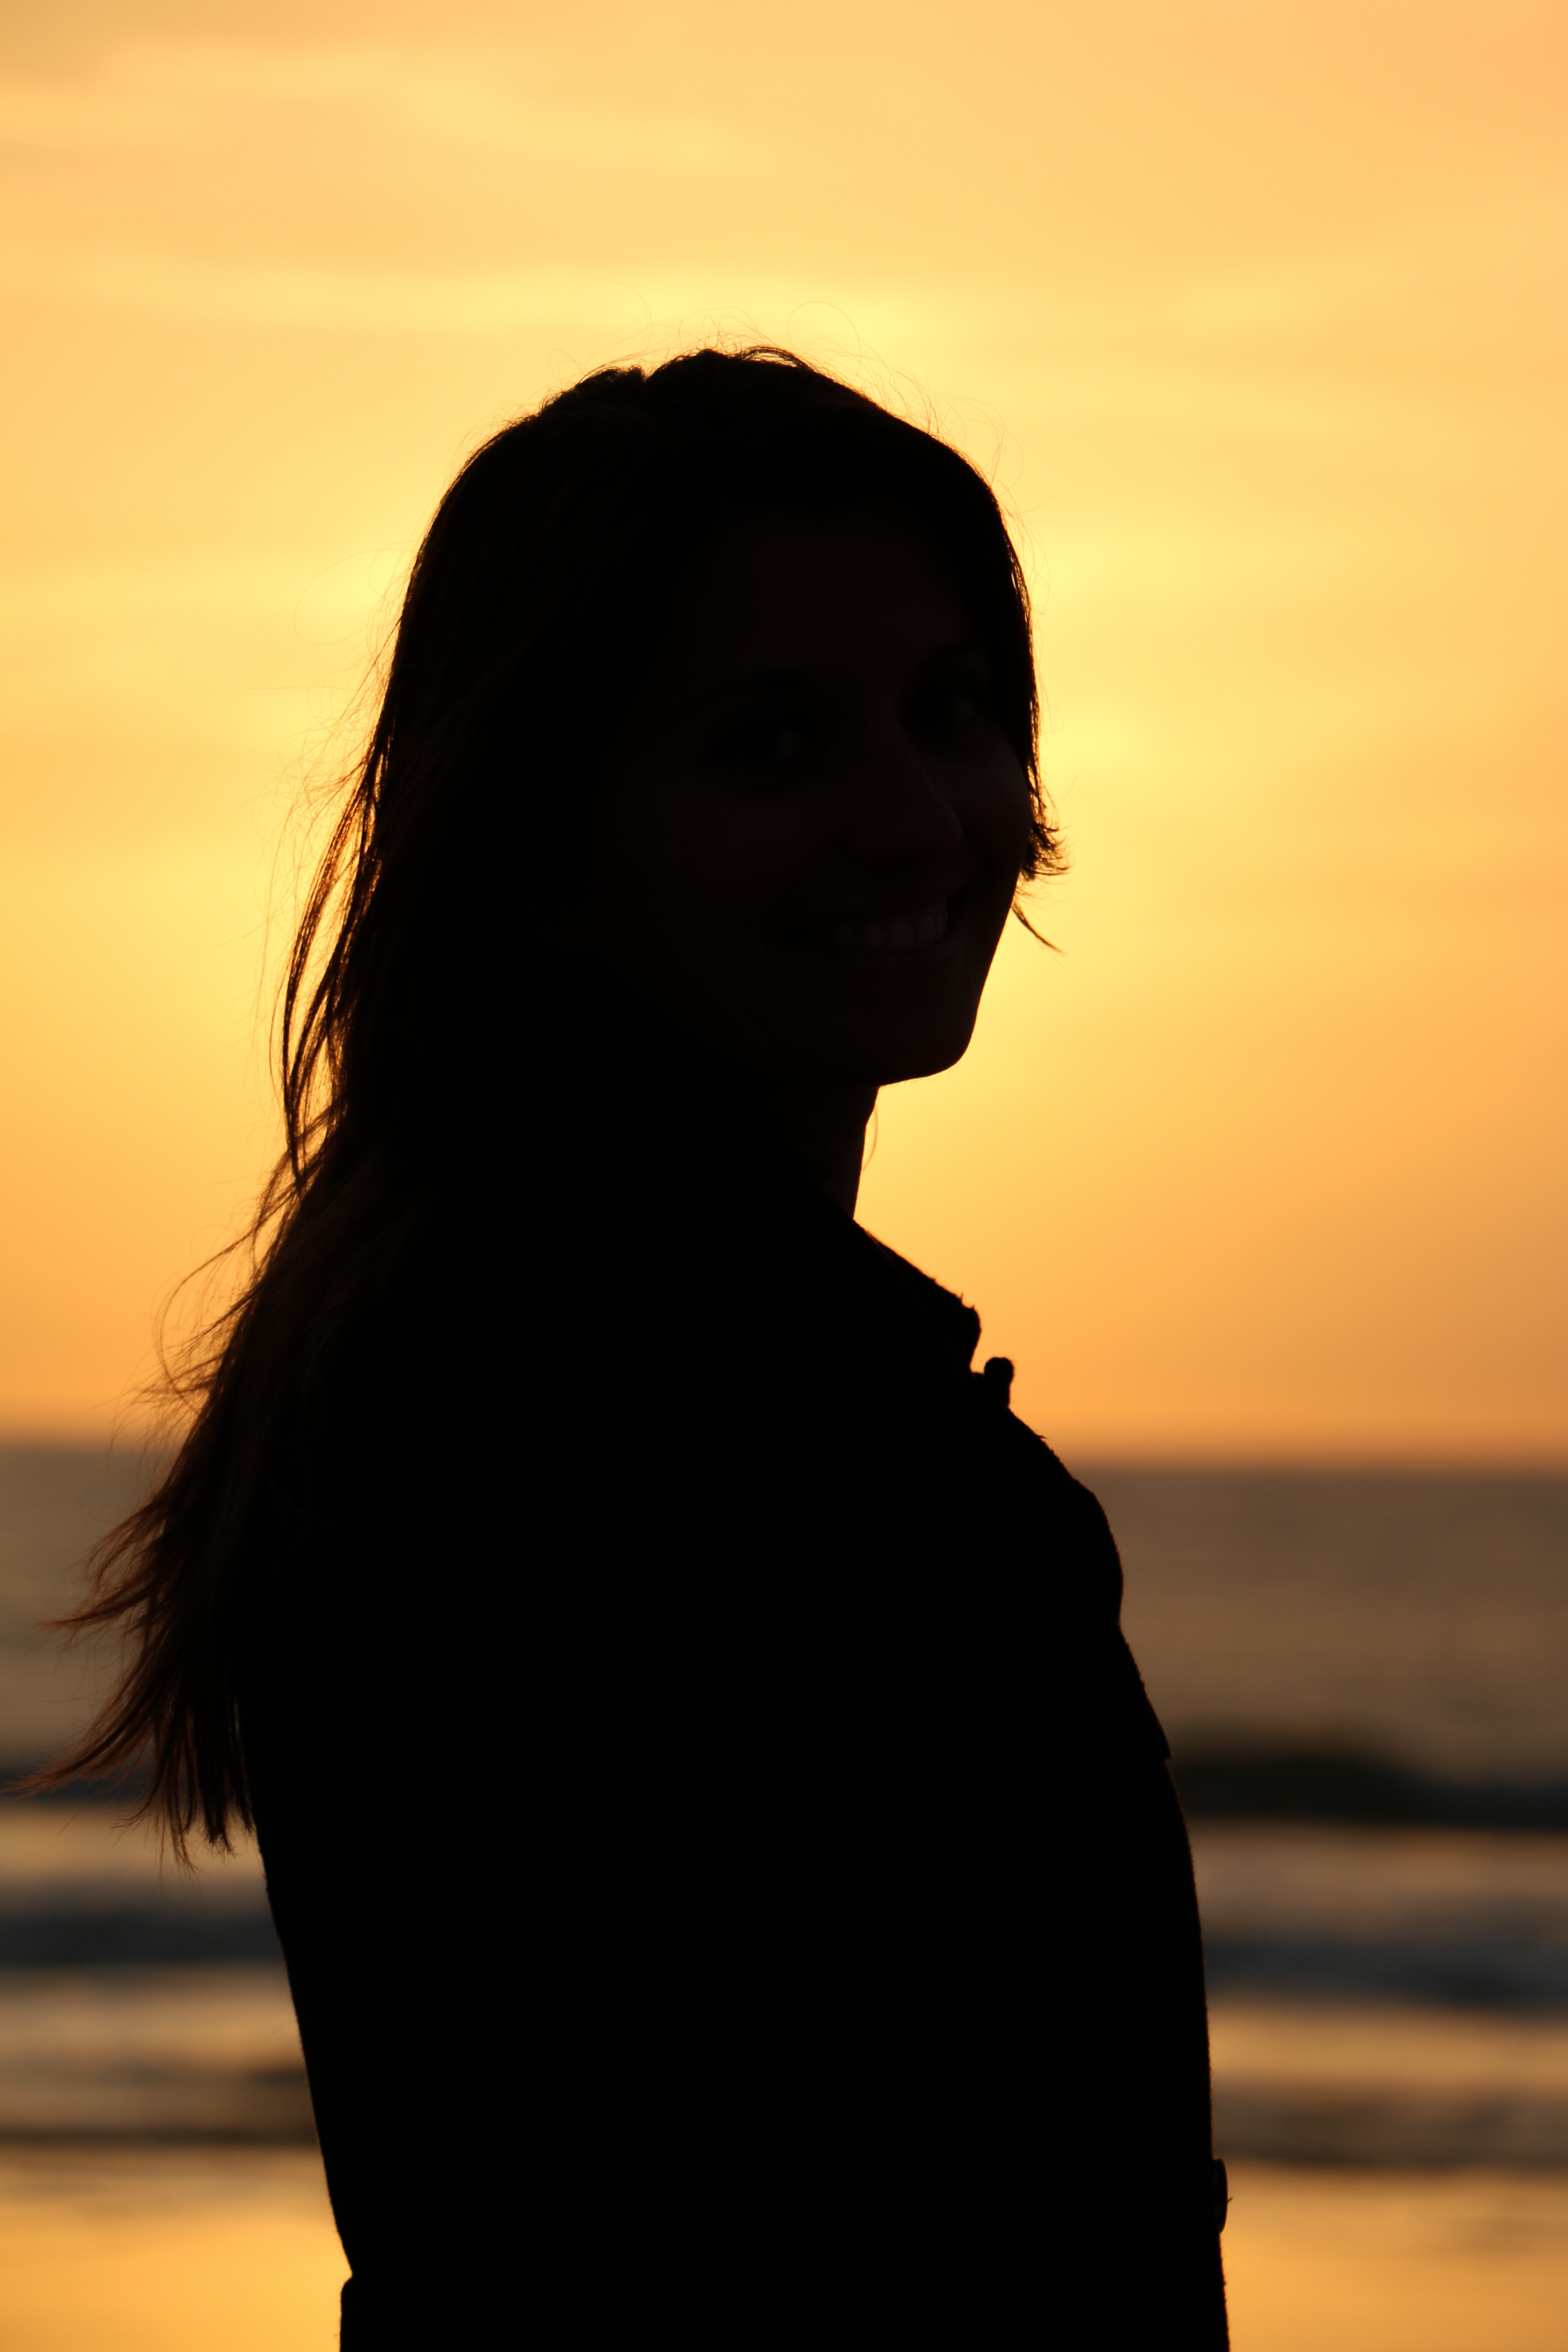
beach, sea, horizon, silhouette, sun, sunrise, sunset, sunlight, morning, dawn, dusk, evening, reflection, shadow, emotion, orange sky